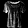
Label: T - shirt / top